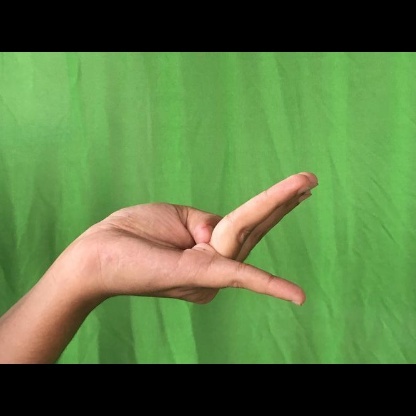
Mudra: Chaturam